The Animal Project

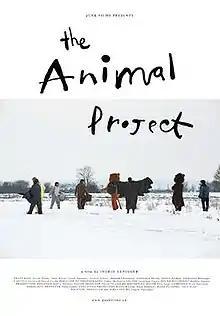
Film poster

The Animal Project is a 2013 Canadian drama film written and directed by Ingrid Veninger and starring Aaron Poole, Hannah Cheesman, and Emmanuel Kabongo. It debuted at the Contemporary World Cinema section at the 2013 Toronto International Film Festival.